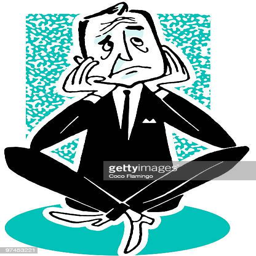
an illustration of a worried looking businessman